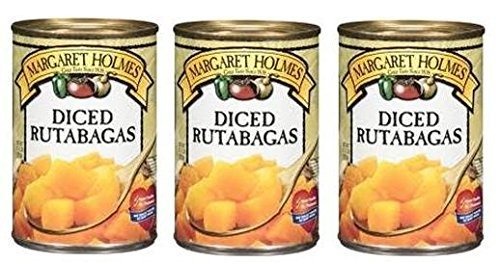
Item Name: Margaret Holmes Diced Rutabagas (Pack of 3) 14.5 oz Cans
Bullet Point 1: Heart Healthy - No Cholesterol
Bullet Point 2: 3 Pack Listing
Product Description: Ready to serve.
Value: 43.5
Unit: Ounce

Price: 4.31